James Cagney

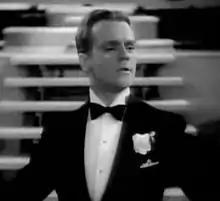
Cagney in "Something to Sing About" (1937)

The courts eventually decided the Warner Bros. lawsuit in Cagney's favor. He had done what many thought unthinkable: taking on the studios and winning. Not only did he win, but Warner Bros. also knew that he was still their foremost box office draw and invited him back for a five-year, $150,000-a-film deal, with no more than two pictures a year. Cagney also had full say over what films he did and did not make. Additionally, William Cagney was guaranteed the position of assistant producer for the movies in which his brother starred.